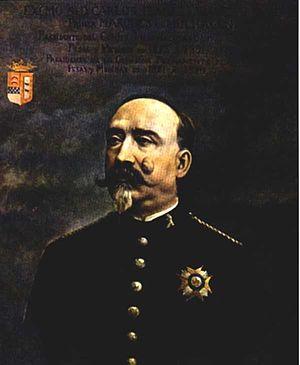
Carlos Ibáñez e Ibáñez de Ibero, marquis de Mulhacén, né le 14 avril 1825 à Barcelone et mort le 28 ou le 29 janvier 1891 à Nice, est un général de division et géographe espagnol. Il représente l'Espagne à la Conférence diplomatique du mètre de 1875 et est le premier président du Comité international des poids et mesures. Précurseur de la géodésie espagnole, il s'engage dans le processus de diffusion internationale du système métrique depuis l'adhésion de l'Espagne à l'Association géodésique internationale pour la mesure des degrés en Europe centrale en 1866, jusqu'à la distribution d'un prototype de platine iridié aux États signataires de la Convention du mètre, lors de la première réunion de la Conférence générale des poids et mesures en 1889. Ces prototypes définiront le mètre jusqu'en 1960. Également président de l'Association géodésique internationale qui atteint une dimension mondiale grâce à la large adoption du système métrique, Carlos Ibáñez e Ibáñez de Ibero joue un rôle majeur dans la collaboration scientifique internationale au XIXᵉ siècle.
Les premiers étalons de longueur connus remontent à l'âge du bronze. La métrologie connait un tournant majeur avec la révolution scientifique qui débute avec les travaux de Nicolas Copernic en 1543. Des mesures de plus en plus précises sont nécessaires et les scientifiques cherchent à s'affranchir des étalons métalliques dont la longueur varie avec la température. Afin de faciliter leurs calculs, ils préfèrent également le système décimal aux différents systèmes complexes de subdivision en usage à l'époque. Au XVIIᵉ siècle, de nombreux scientifiques envisagent la longueur du pendule battant la seconde comme étalon de longueur. Le mot mètre est né de cette première définition et vient de l'italien « metro cattolico » signifiant en français « mesure universelle ». Cette définition est abandonnée lorsqu'il apparaît que la longueur du pendule change avec la pesanteur qui varie en fonction de la latitude du lieu en raison de la rotation de la Terre sur elle-même. De plus, il s'avère que l'étude des variations de la longueur du pendule constitue un moyen complémentaire aux mesures d'arcs méridiens pour déterminer la figure de la Terre.
L'Association internationale de géodésie est une des associations constituantes de l'Union géodésique et géophysique internationale. Elle est fondée en 1864 sous le nom de Mitteleuropäische Gradmessung. En 1867, elle devient la Europäische Gradmessung. En 1886, la Europäische Gradmessung devient l'Association géodésique internationale. Elle devient la section de géodésie, l'une des cinq partie constituante de l'Union géodésique et géophysique internationale, lors de la première assemblée générale de l'Union en 1922. Elle prend son nom actuel d'Association internationale de géodésie en 1946. L'Union géodésique et géophysique internationale compte aujourd'hui 65 entités adhérentes. Elle est elle-même membre du Conseil international pour la science. Le bureau de l'IAG se trouve à l'Institut de recherche géodésique allemand à Munich.